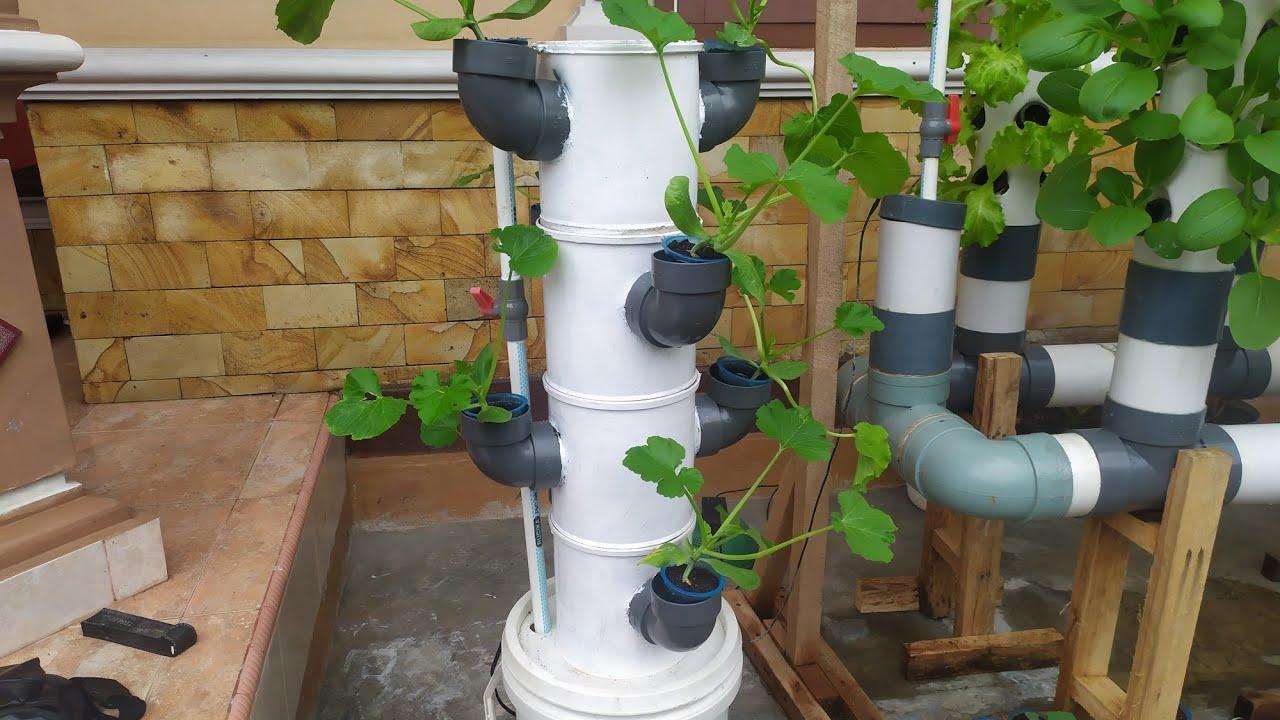
Mfumo wa kisasa wenye kutumia mashine za kisasa ambazo zinasaidia katika utunzaji na ukuzaji wa mimea mbalimbali ya kilimo, hii inaonyesha jitihada zinazofanywa na sekta ya kilimo kuhakikisha kuna ustawi bora wa masuala ya kilimo katika jamii husika.